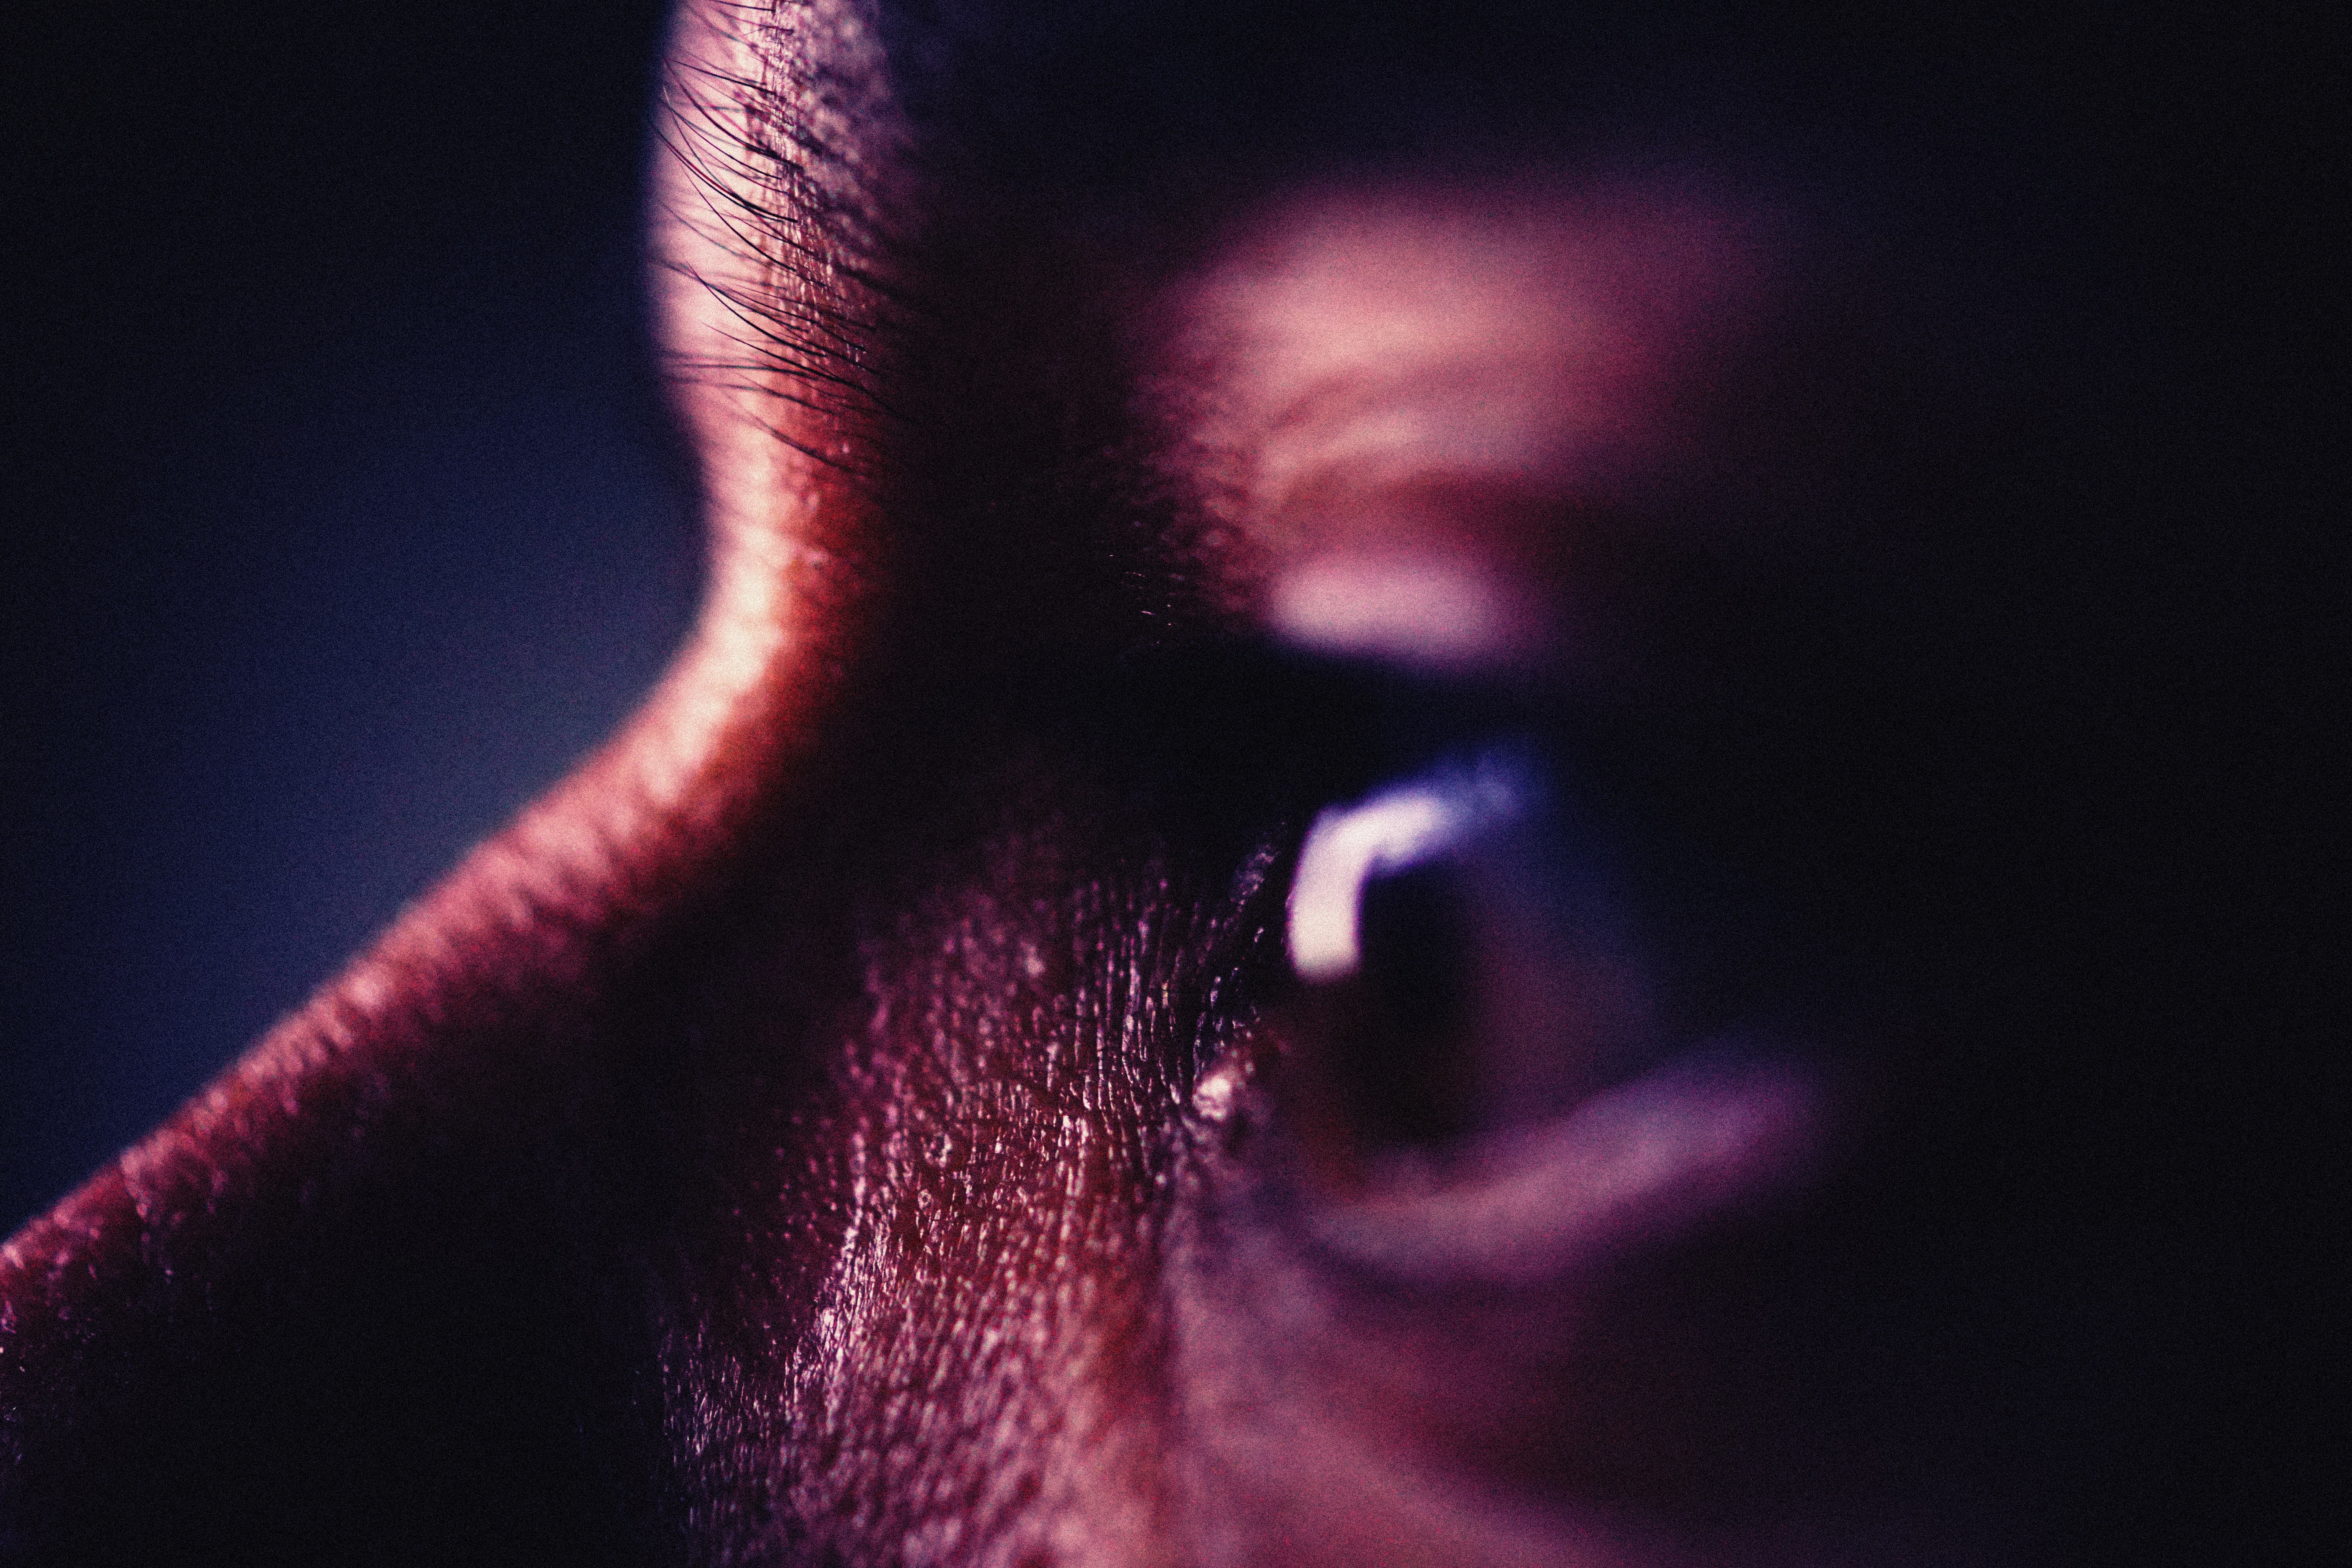
purple, nose, violet, close up, lip, darkness, macro photography, eye, mouth, photography, organism, plant, hand, flesh, finger, flower